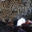
Label: leopard